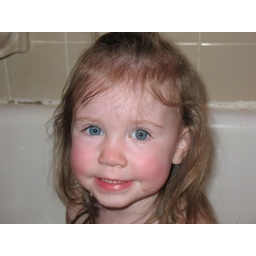
Eliza in the tub at Granny's house